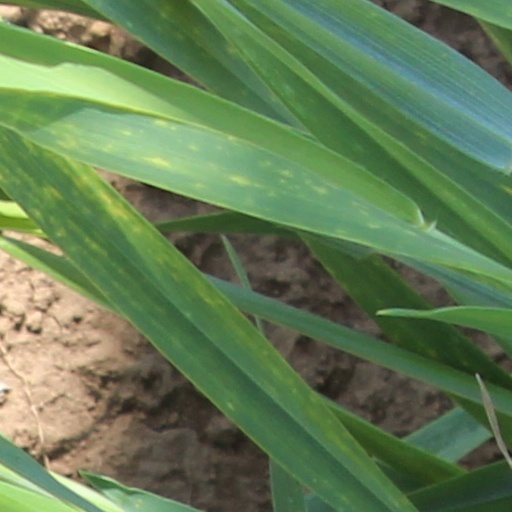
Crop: wheat